Answer in natural language. Which object is closer to the camera taking this photo, white color dining table (highlighted by a red box) or brown wooden dresser with three drawers (highlighted by a blue box)? Choose between the following options: brown wooden dresser with three drawers (highlighted by a blue box) or white color dining table (highlighted by a red box)
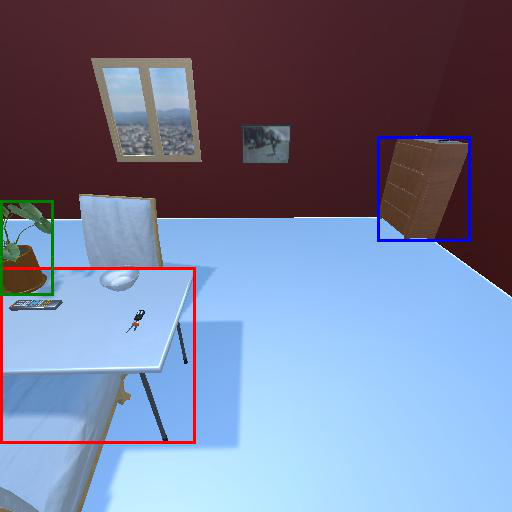
<answer>white color dining table (highlighted by a red box)</answer>